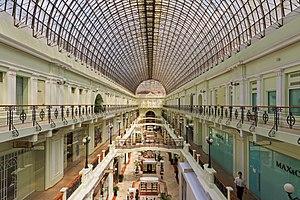
Intérieur du passage Petrovsky à Moscou Polski: Wnętrze zbudowanego w 1906